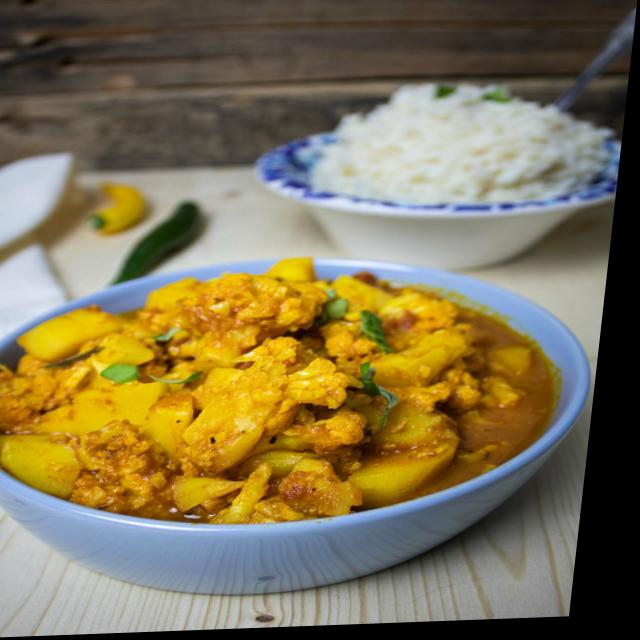
Dish: aloo_gobi